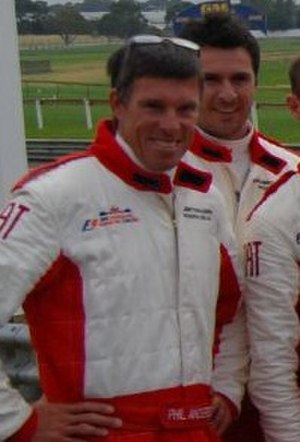
Phil Anderson
Philip Grant Anderson er en tidligere australsk professionel landevejscykelrytter